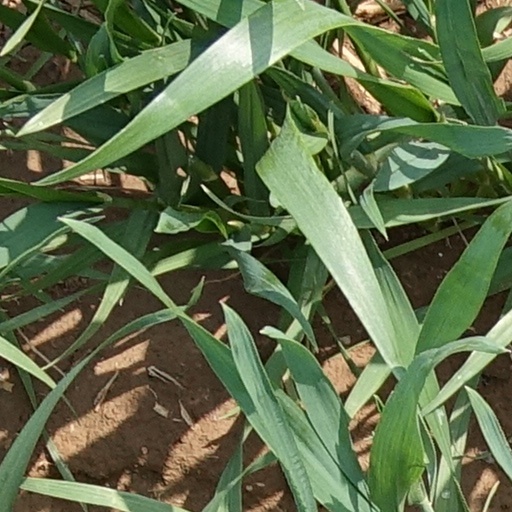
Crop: wheat